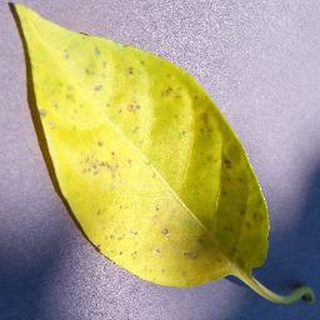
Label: bell_pepper_bacterial_spot